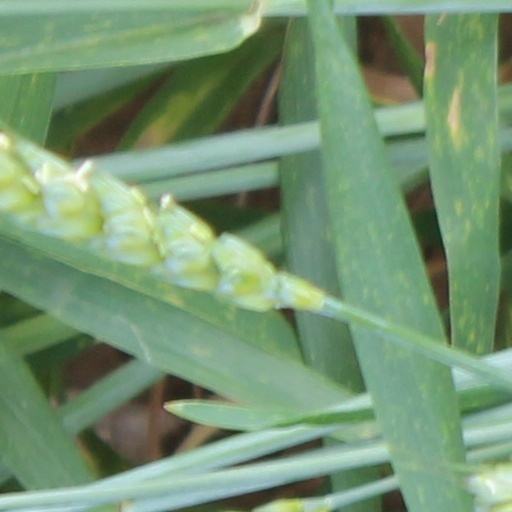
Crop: wheat